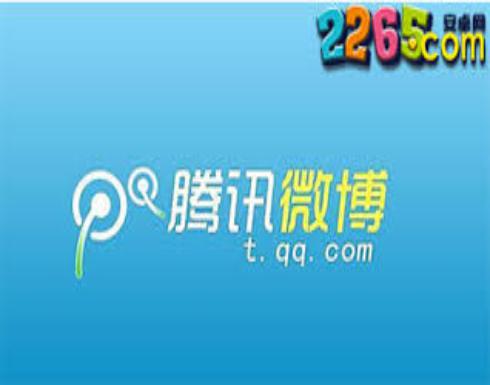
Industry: Leisure